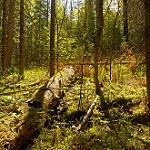
Label: forest